Clinton Square Historic District

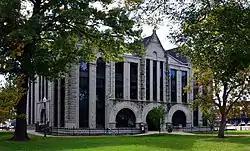

Clinton Square Historic District is a national historic district located at Clinton, Henry County, Missouri. The district encompasses 62 contributing buildings, 1 contributing structure, and 1 contributing object in the central business district of Clinton. It developed between about 1885 and 1957 and includes representative examples of Italianate and Romanesque Revival style architecture. Located in the district is the separately listed Anheuser-Busch Brewing Association Building. Other notable buildings include the Fristoes Body Shop Office (c. 1905), Whitehead Consultants (c. 1905), Texas Room / Pit Stop Pub (c. 1890, 1940), State Farm Insurance (c. 1876), Montgomery Ward (1940s), J.C. Penney / Brownsbergers / Eberting's Main Street Central (c. 1890s, 1940), Old City Hall (1891), Delozier Building (1887), Crest Cinema (c. 1950), Henry County Courthouse (c. 1893), and the Bandstand on Courthouse Square (c. 1921).